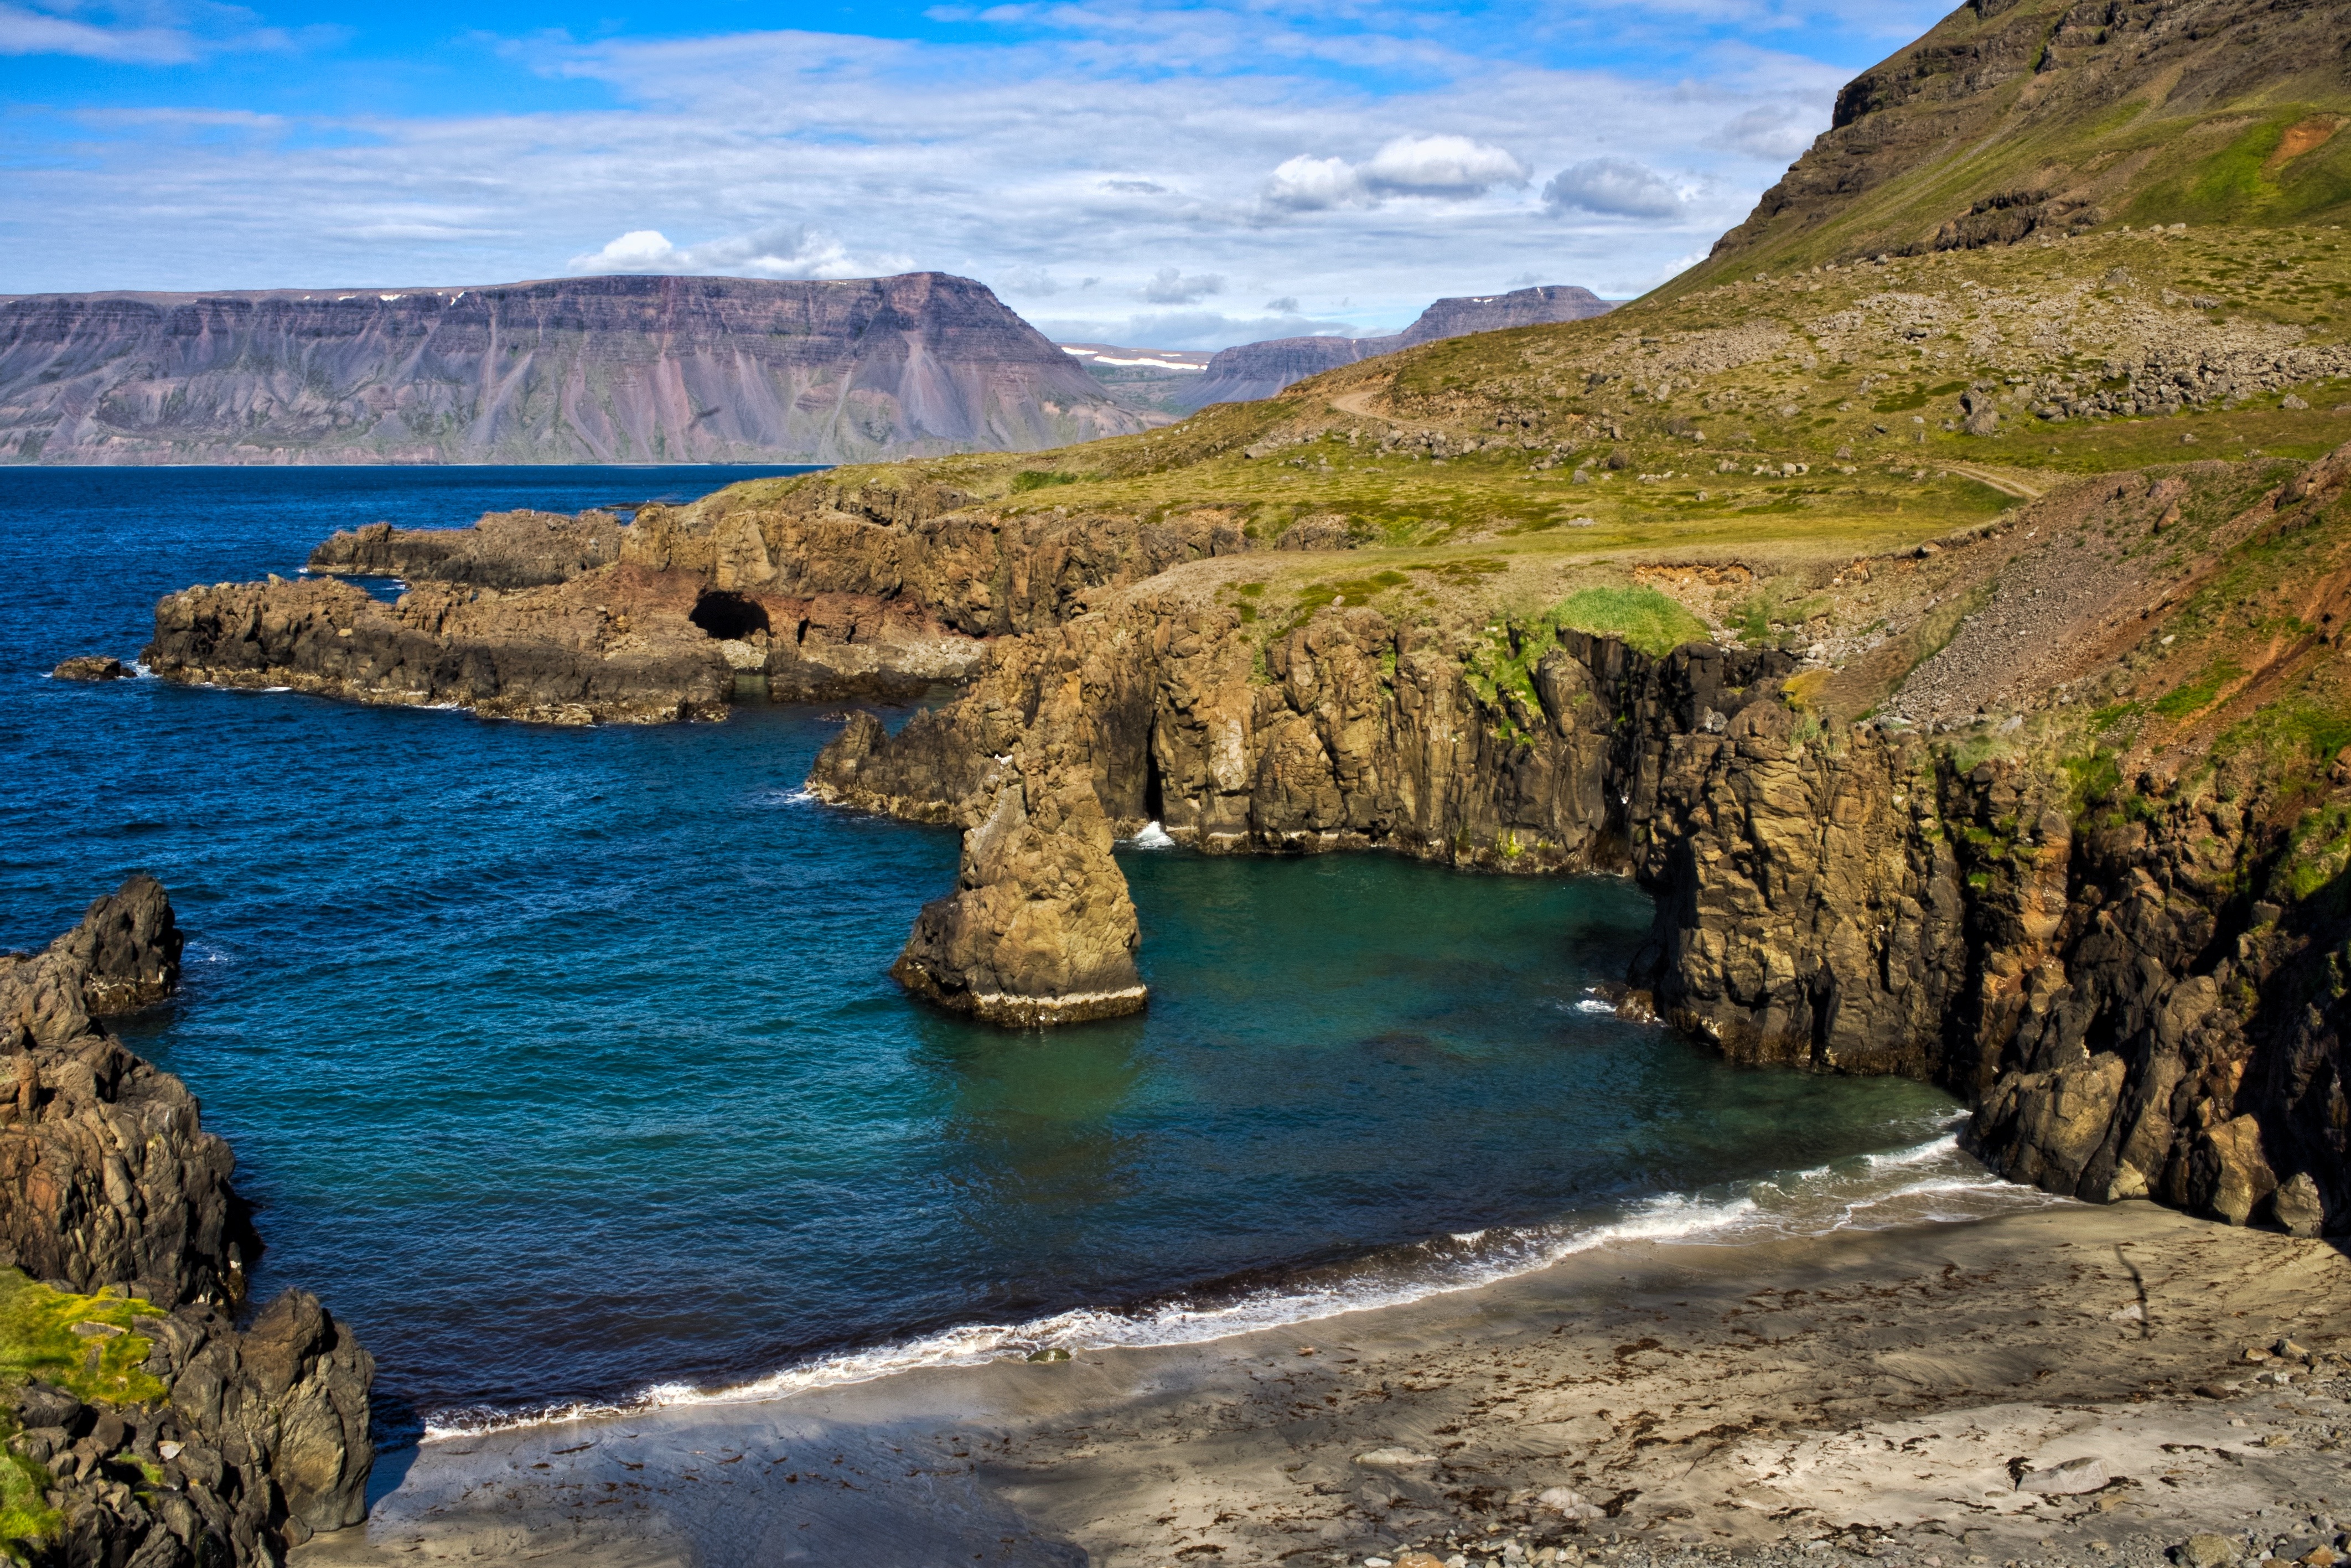
beach, landscape, sea, coast, water, nature, rock, ocean, wilderness, mountain, sky, hiking, shore, lake, summer, vacation, travel, formation, cliff, cove, scenic, journey, natural, bay, island, iceland, freedom, extreme, tourism, trip, terrain, body of water, west, geology, trekking, icelandic, loch, cape, volcanic, islet, landform, geographical feature